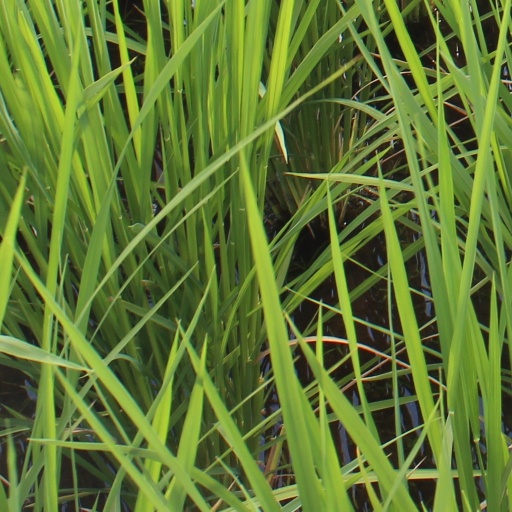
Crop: rice